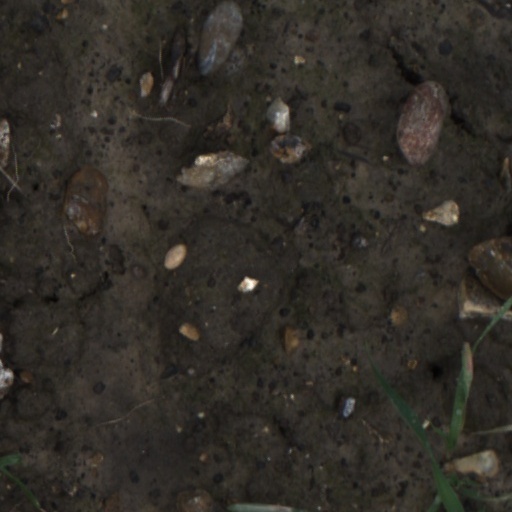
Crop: wheat